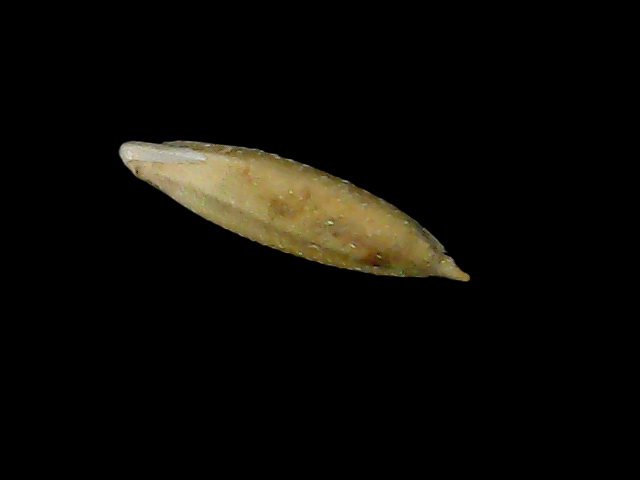
Rice variety: Bd49